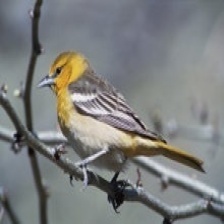
Species: BALTIMORE ORIOLE
Scientific name: ICTERUS GALBULA